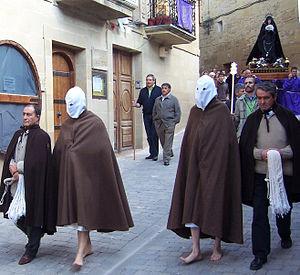
Fiesta de Interés Turístico Nacional est le nom honorifique donné aux événements et aux fêtes qui se déroulent en Espagne dans un intérêt plutôt touristique.